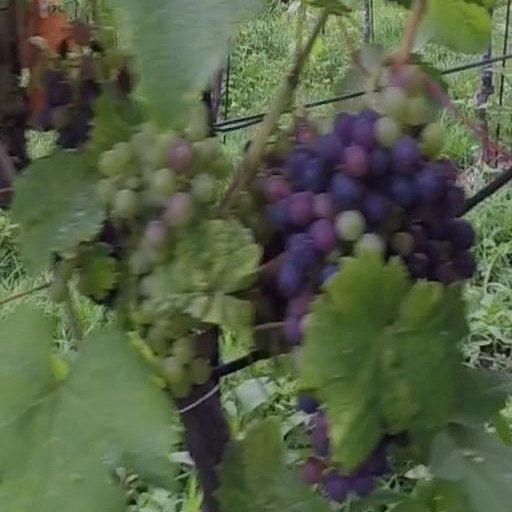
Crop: grape